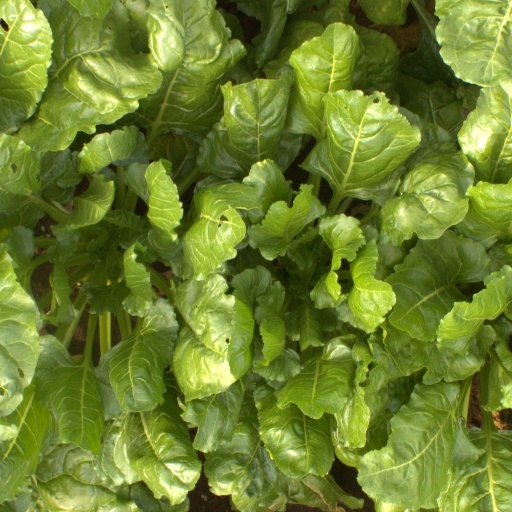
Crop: sugar beet